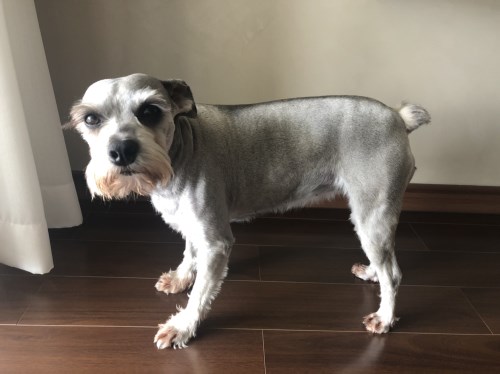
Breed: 2342-n000102-miniature_schnauzer